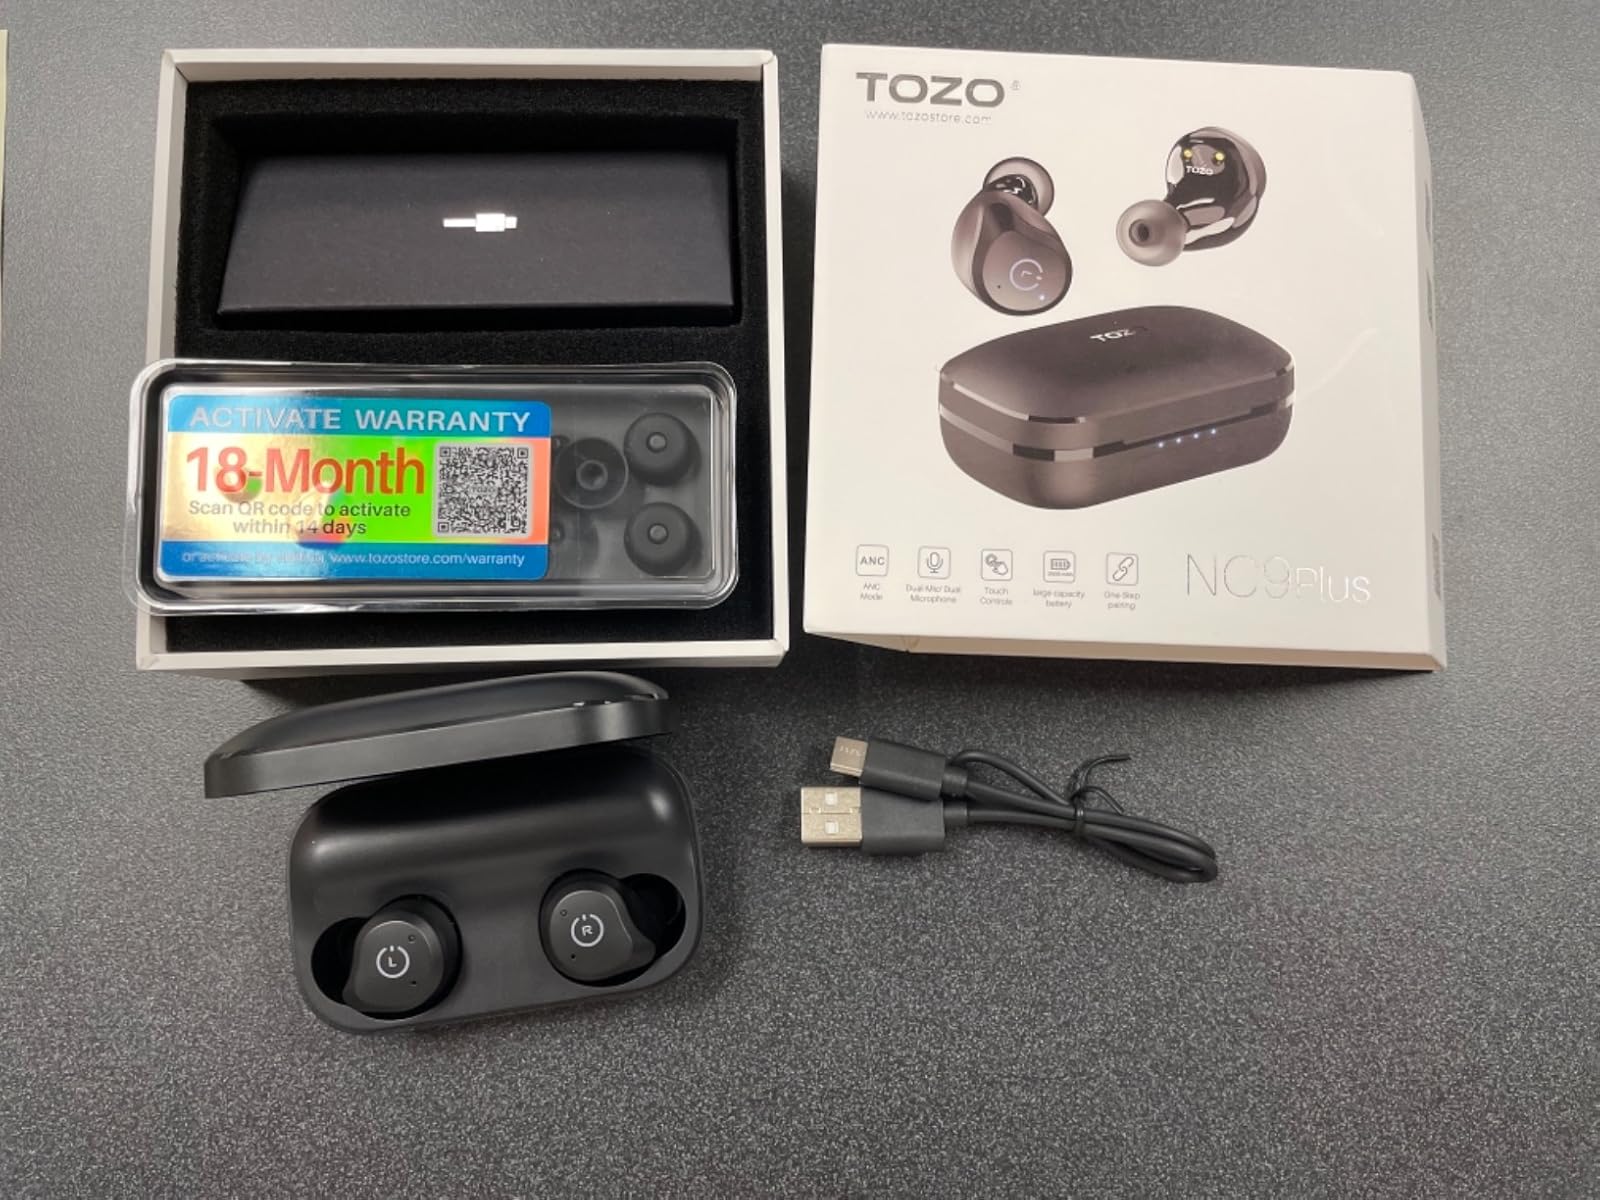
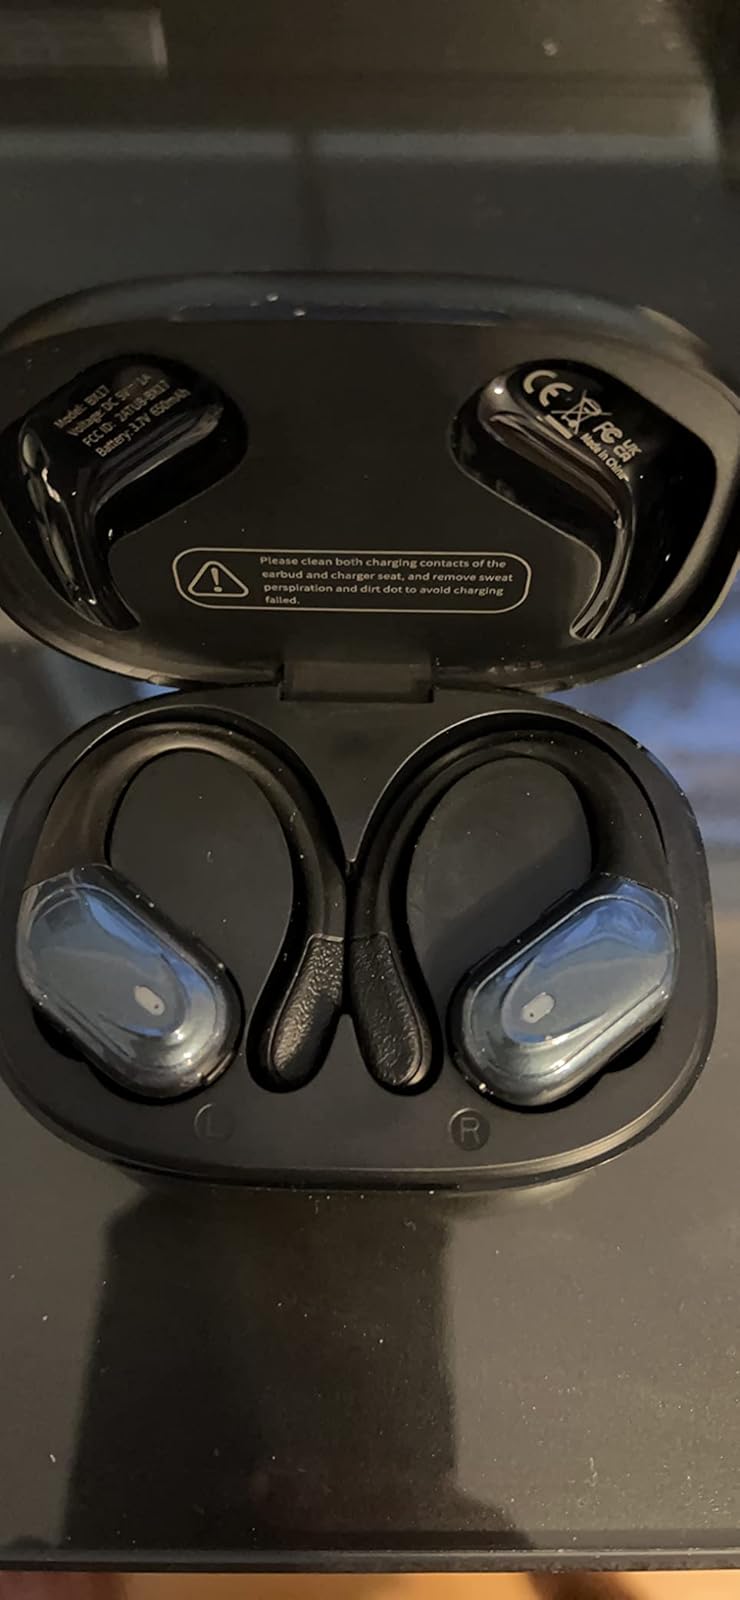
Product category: earbuds
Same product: no